He Like That

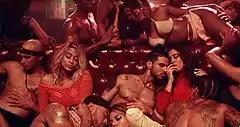
The video shows the "sensual" side of the group and was compared to Britney Spears' "I'm a Slave 4 U" video.

The video begins with a vinyl record that introduces the group and song title. Close up shots of each girl are shown, drenched in neon lights; then the scene shifts to Dinah Jane, sporting a long pink skirt, performing a choreographed dance routine with a male dancer. The video then cuts to Normani Kordei, who dances a sensual and intimate choreography with a back-up dancer; the singer wears a red latex top with pants. During the chorus, the group is shown with several men and women who are lying on a couch caressing each other. As the second verse begins, Ally Brooke dances with another male dancer. Kordei then dances with two men, in front of the same scene where she performed earlier. As the second chorus is introduced, the members perform in different outfits on the center of the dance floor, backed by male dancers, interspersed with scenes of the members lying in the couch surrounded by several men. Lauren Jauregui then also dances with a backup dancer. This scene cuts to Hansen and Kordei leaning against a wall and dancing with their partners, interspersed with scenes of the group still grinding in the club. The clip ends with a shot of Kordei and Hansen, sensually lying on their dance partners' backs who are doing push up exercises. As of February 2024, the video has surpassed over 94 million views.